100 Questions

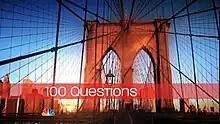
Intertitle

100 Questions (originally known as 100 Questions for Charlotte Payne) is an American sitcom television series which ran on NBC from May 27 to July 1, 2010. In May 2009 the network announced that the show would debut midseason in March 2010 on Tuesday nights at 9:30 pm, after NBC's coverage of the 2010 Winter Olympics was completed. However the show was later pushed back to debut on May 27, 2010, with the episode order reduced from thirteen to six. "100 Questions" was produced by Universal Media Studios, with executive producers Christopher Moynihan, Kelly Kulchak, Ron West, and Michelle Nader.